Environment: lab
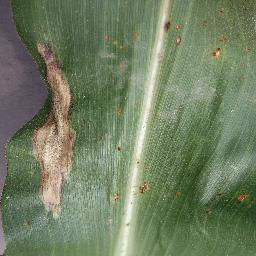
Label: northern_corn_leaf_blight